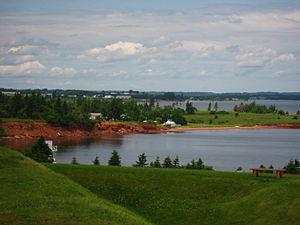
L'Histoire de Charlottetown a commencé avec la colonie militaire française établie en 1720. À travers les décennies, il devient la plus grande et importante ville de l'Île-du-Prince-Édouard.
L'actualité et les événements sur l'Île-du-Prince-Édouard, par année.
Charlottetown est une ville canadienne, capitale de la province de l'Île-du-Prince-Édouard ; elle est également la plus grande ville de l'île et le chef-lieu du comté de Queens. La ville est nommée en l'honneur de la reine Charlotte, consort du roi George III. Charlottetown est constituée en village en 1855 et désignée comme une ville en 1885. Charlottetown est l'hôte de ce qui est maintenant appelé la Conférence de Charlottetown en 1864, la première étape du processus menant à la Confédération canadienne. Pour cela, la ville adopte la devise Cunabula Foederis, « Berceau de la Confédération ». En 1995 la ville fusionne avec les communautés de Sherwood, Parkdale, Hillsborough Park, West Royalty et East Royalty. Charlottetown comptait 34 562 habitants en 2011 et sa région métropolitaine 64 487, soit un peu moins de la moitié de la population de la province, qui s'élève à 140 204 personnes.
Voici la liste des lieux historiques nationaux du Canada situé à l'Île-du-Prince-Édouard. En mars 2011, on compte 22 lieux historiques nationaux à l'Île-du-Prince-Édouard, dont cinq sont administrés par Parcs Canada.
Cet article recense les lieux patrimoniaux de l'Île-du-Prince-Édouard inscrits au répertoire canadien des lieux patrimoniaux, qu'ils soient de niveau provincial, fédéral ou municipal.
La déportation de l'île Saint-Jean – actuelle province de l'Île-du-Prince-Édouard, au Canada – a lieu de 1758 à 1759 et constitue un épisode de la déportation des Acadiens, dans le contexte du Grand Dérangement.